Gregorius Thomas Ziegler

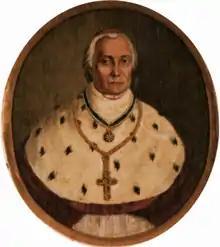
Gregorius Thomas Ziegler

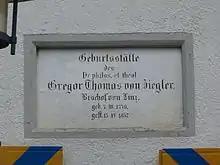
Inscription on Ziegler's birthplace in Kirchheim in Schwaben

Gregorius Thomas Ziegler was bishop of Linz from 7 March 1770 until 15 April 1852. He worked to strengthen the Catholic church in Austria, introducing a number of religious orders to his diocese.